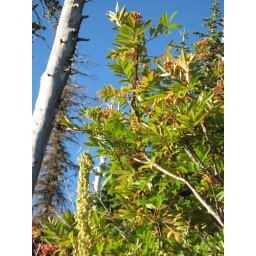
bleached tree, mountain ash, blue sky in September